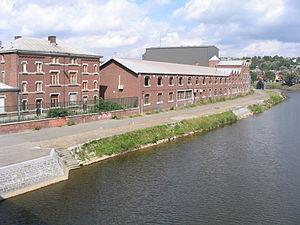
La Société des mines et fonderies de zinc de la Vieille-Montagne est une entreprise d'origine liégeoise productrice de zinc fondée en 1837 et dont le siège d'exploitation était à Angleur. Elle a pour origine un procédé inventé par Jean-Jacques Dony au début du XIXᵉ siècle. Le nom provient de Vieille-Montagne, un lieu-dit sur la commune de La Calamine, où elle exploitait une riche mine de carbonate de zinc. La société fait actuellement partie du groupe Umicore.